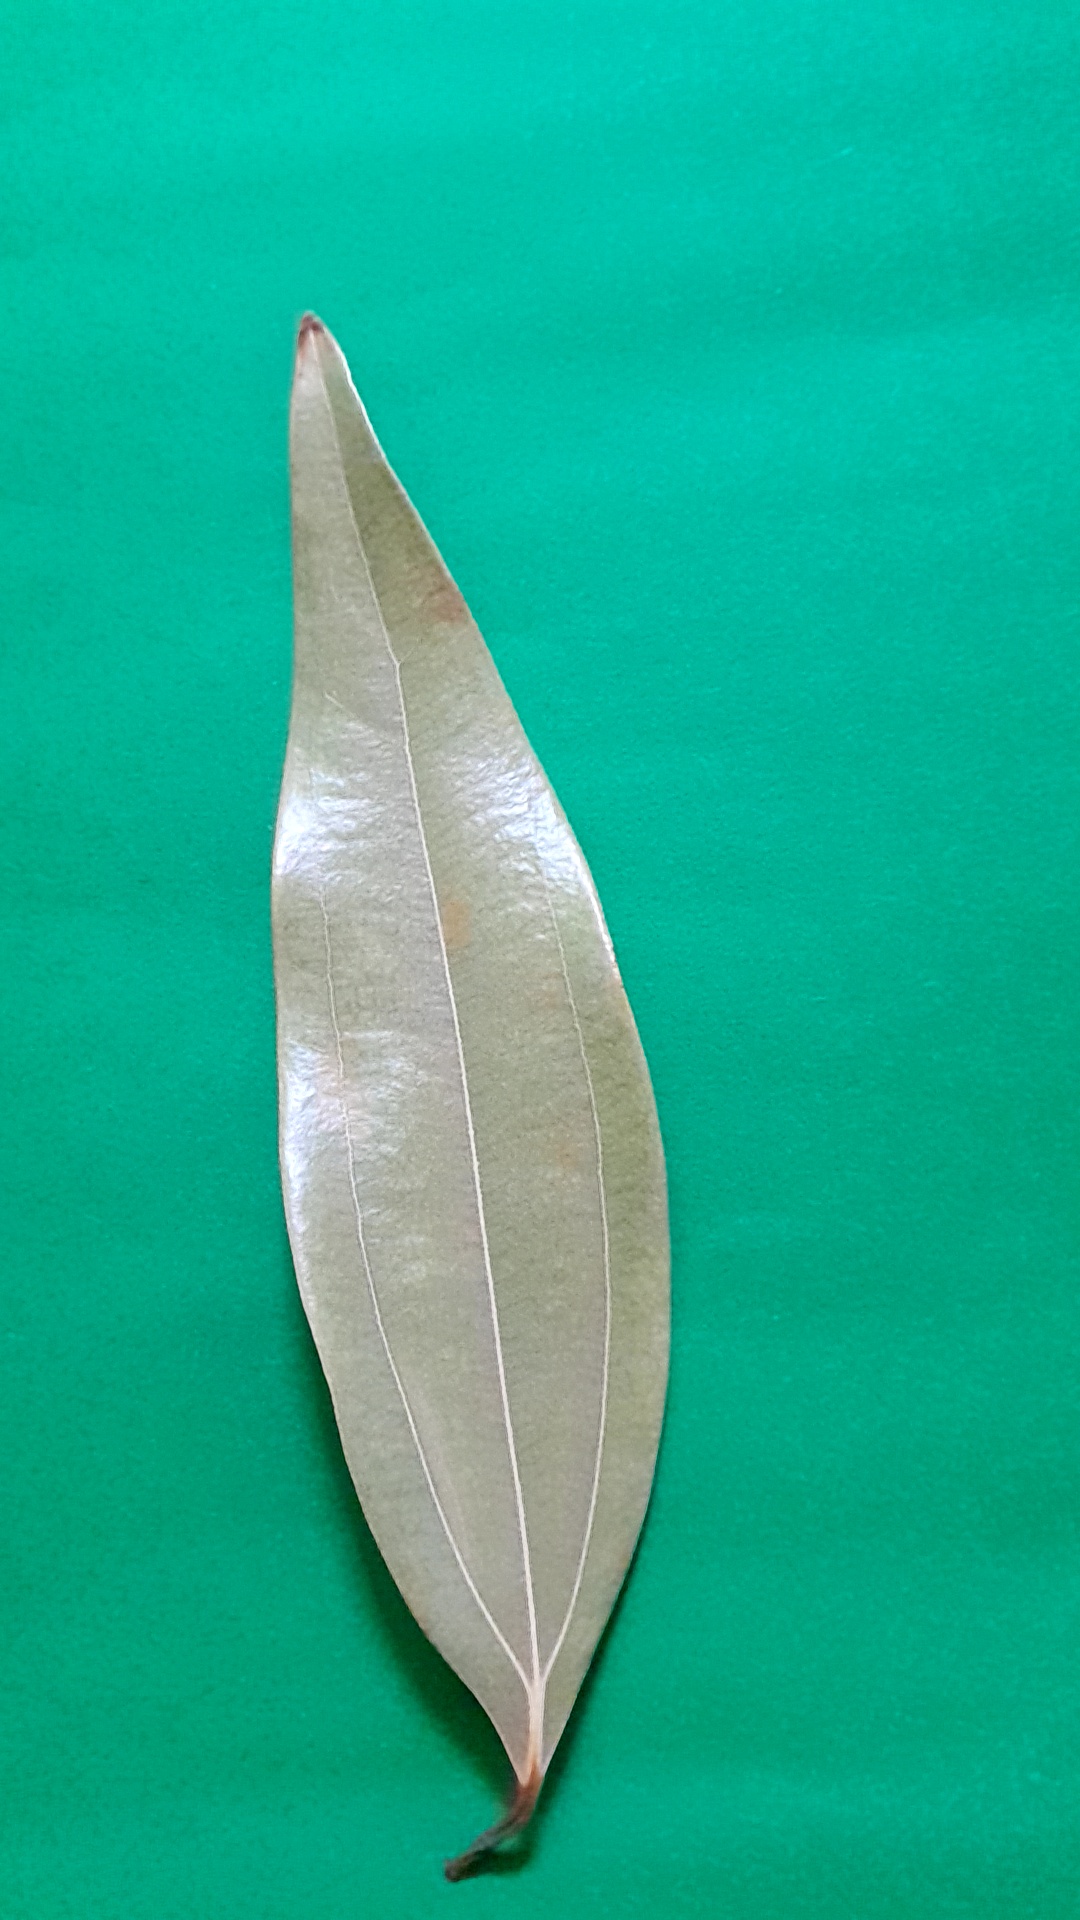
Label: Dry Leaf